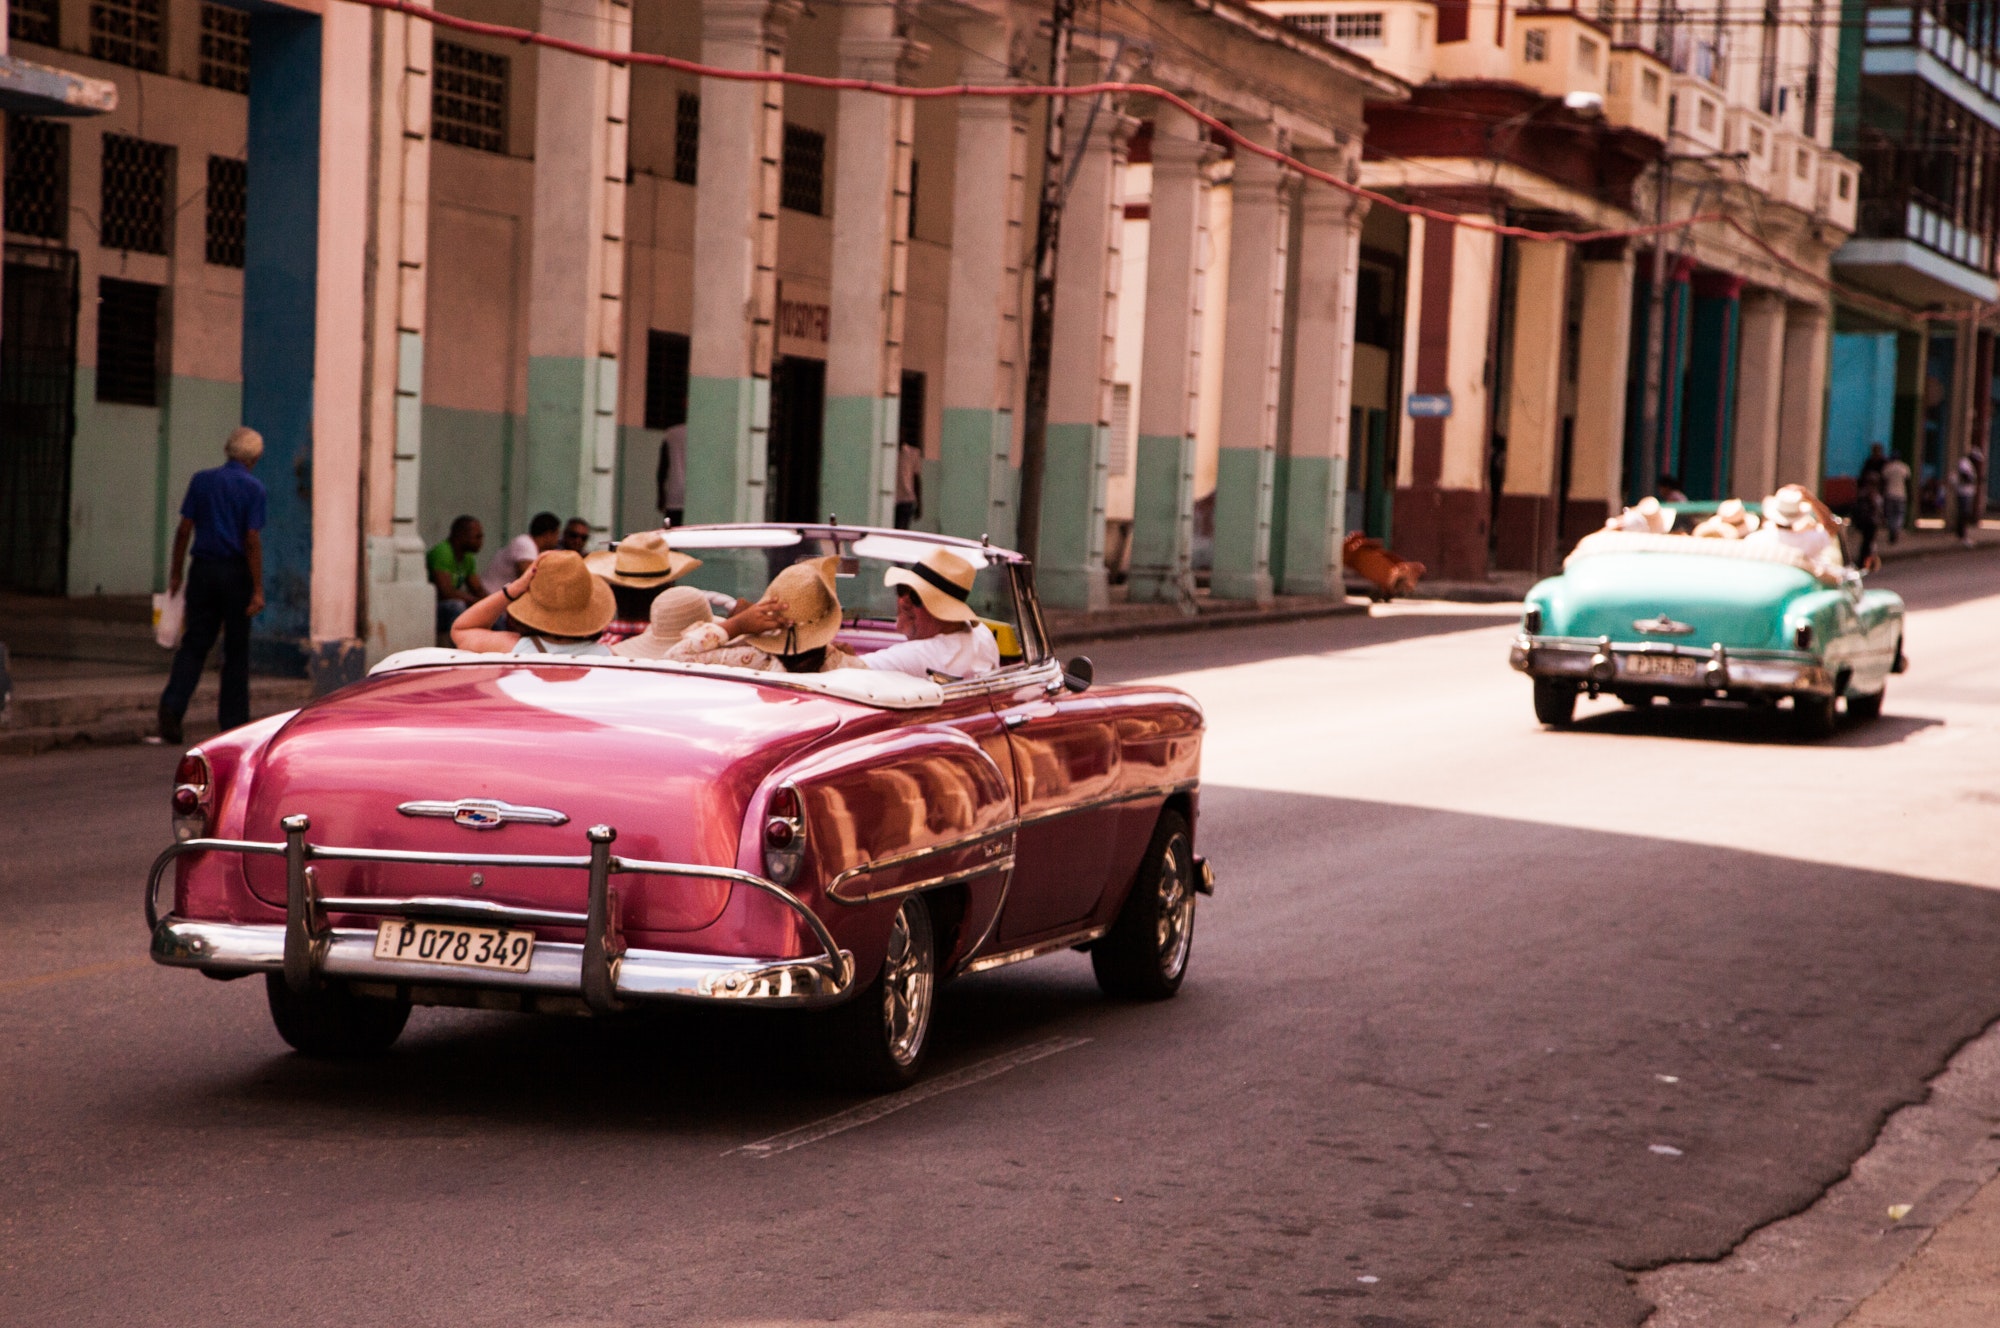
car, motor vehicle, vehicle, automotive design, classic, vintage car, street, antique car, mid size car, luxury vehicle, automotive exterior, full size car